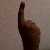
The image shows a hand gesture representing the number 1 in Indian Sign Language.